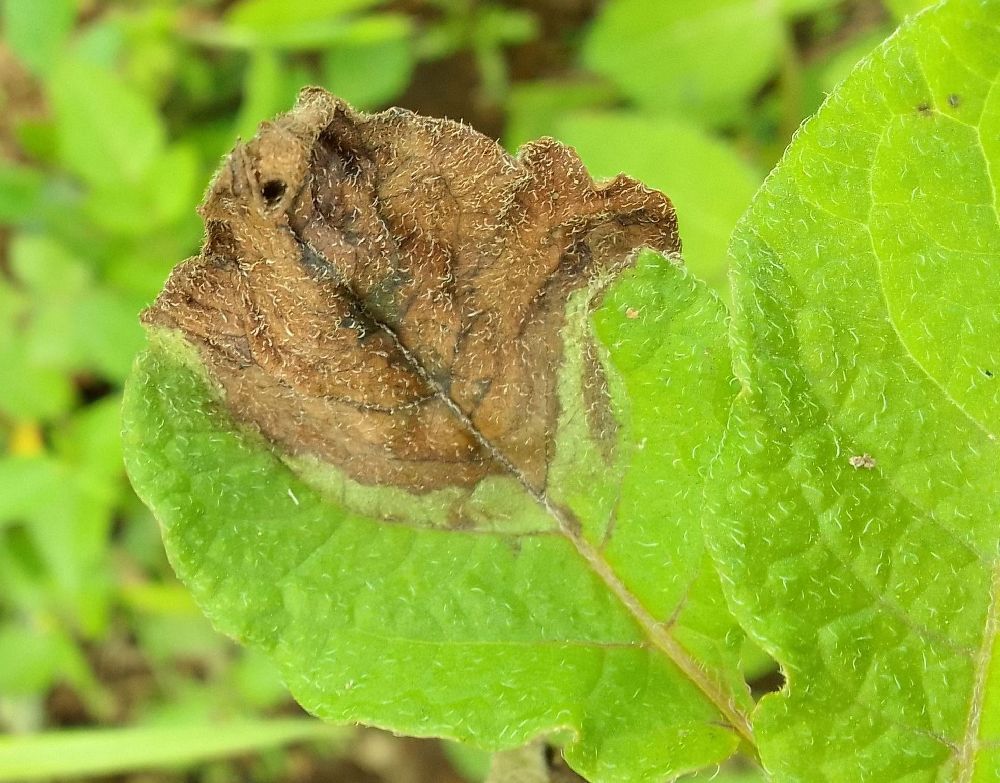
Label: Late blight